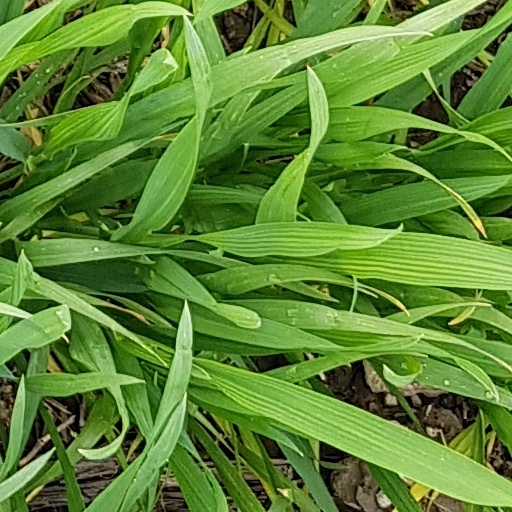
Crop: wheat